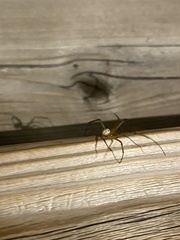
Species: Lactrodectus_hesperus